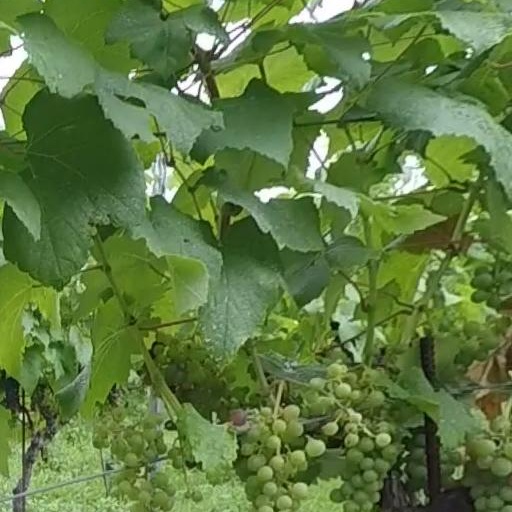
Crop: grape